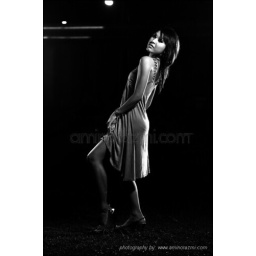
Putri in black and white